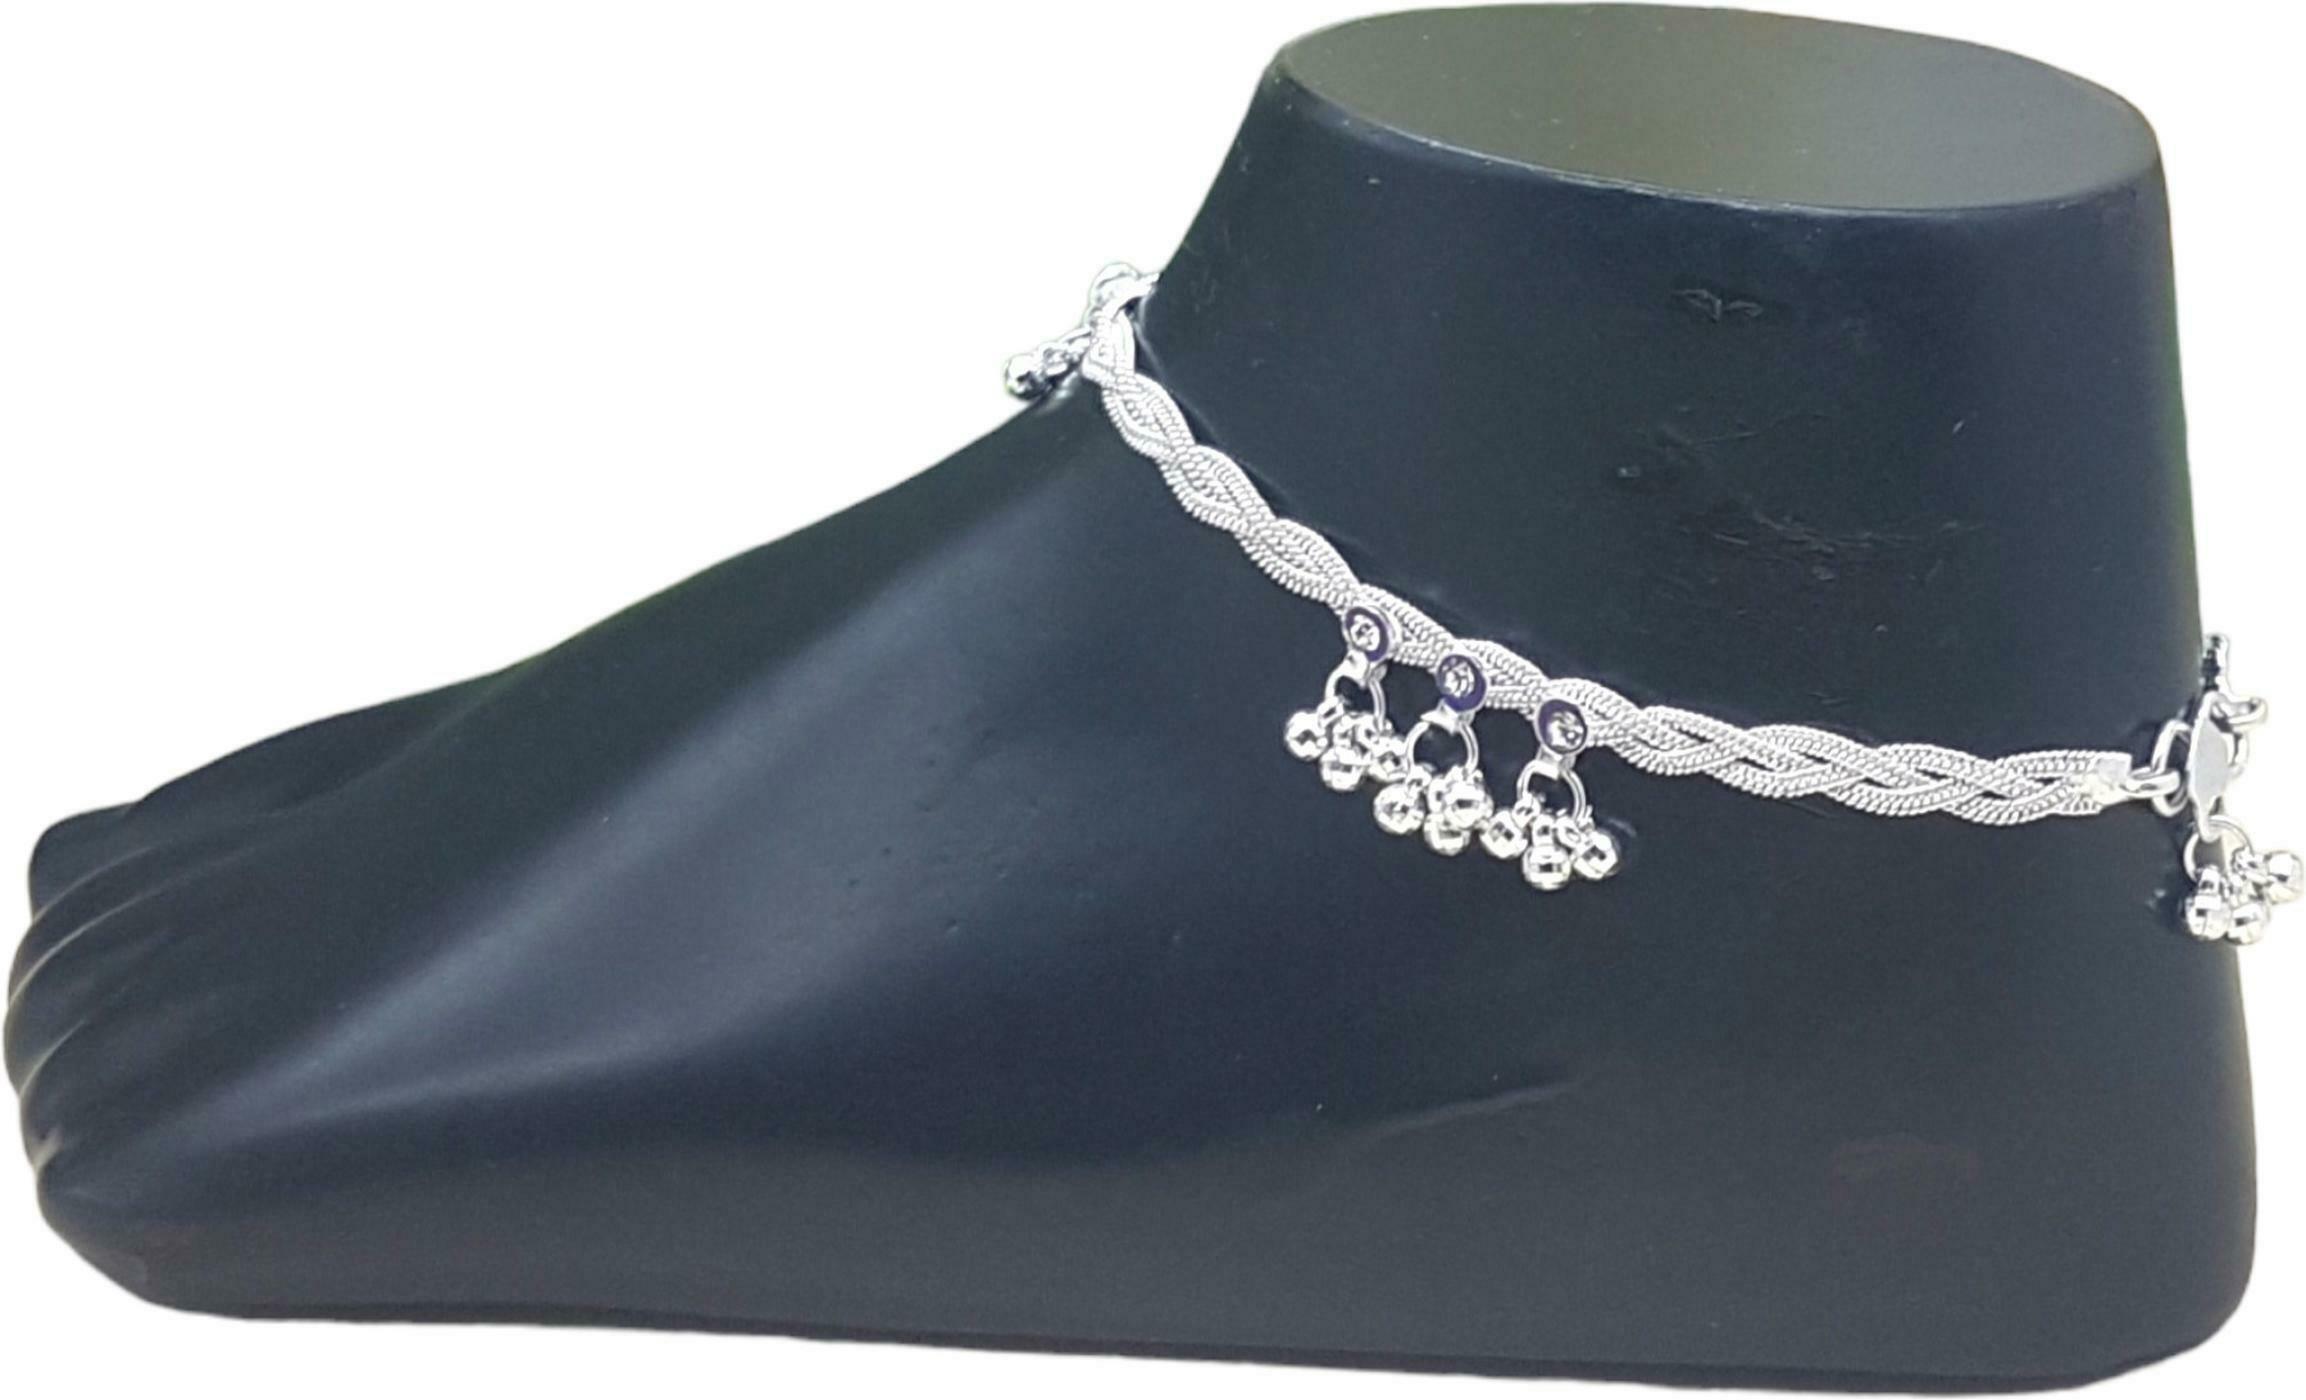
BR Ornaments Alloy Anklet (Pack of 2)
Type: Anklet
Brand: BR Ornaments
Price: Rs. 199
 This silver anklet looks good with all indian outfitsor traditional outfits suitable girls and women of all ages. grab this pair of anklets, you will feel stylish ankle and shining silver anklet will make beautiful, you must buy the sns traders anklets you will never go wrong with the latest design, fancy anklets in silver jewellery.